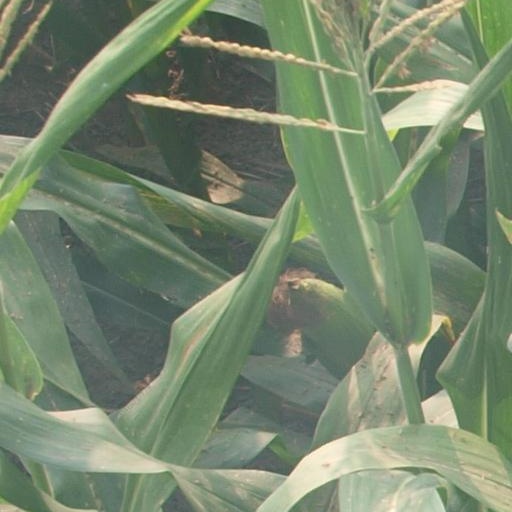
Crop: maize; corn